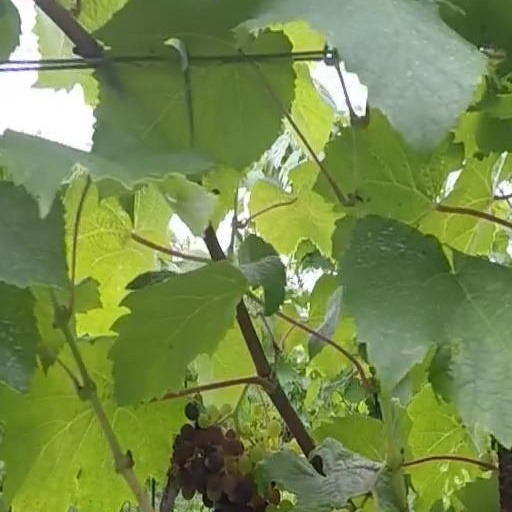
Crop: grape